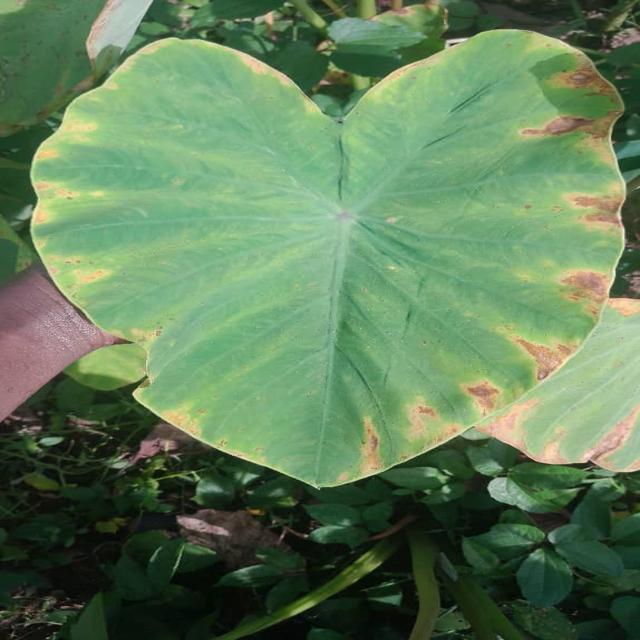
Label: Early_Blight